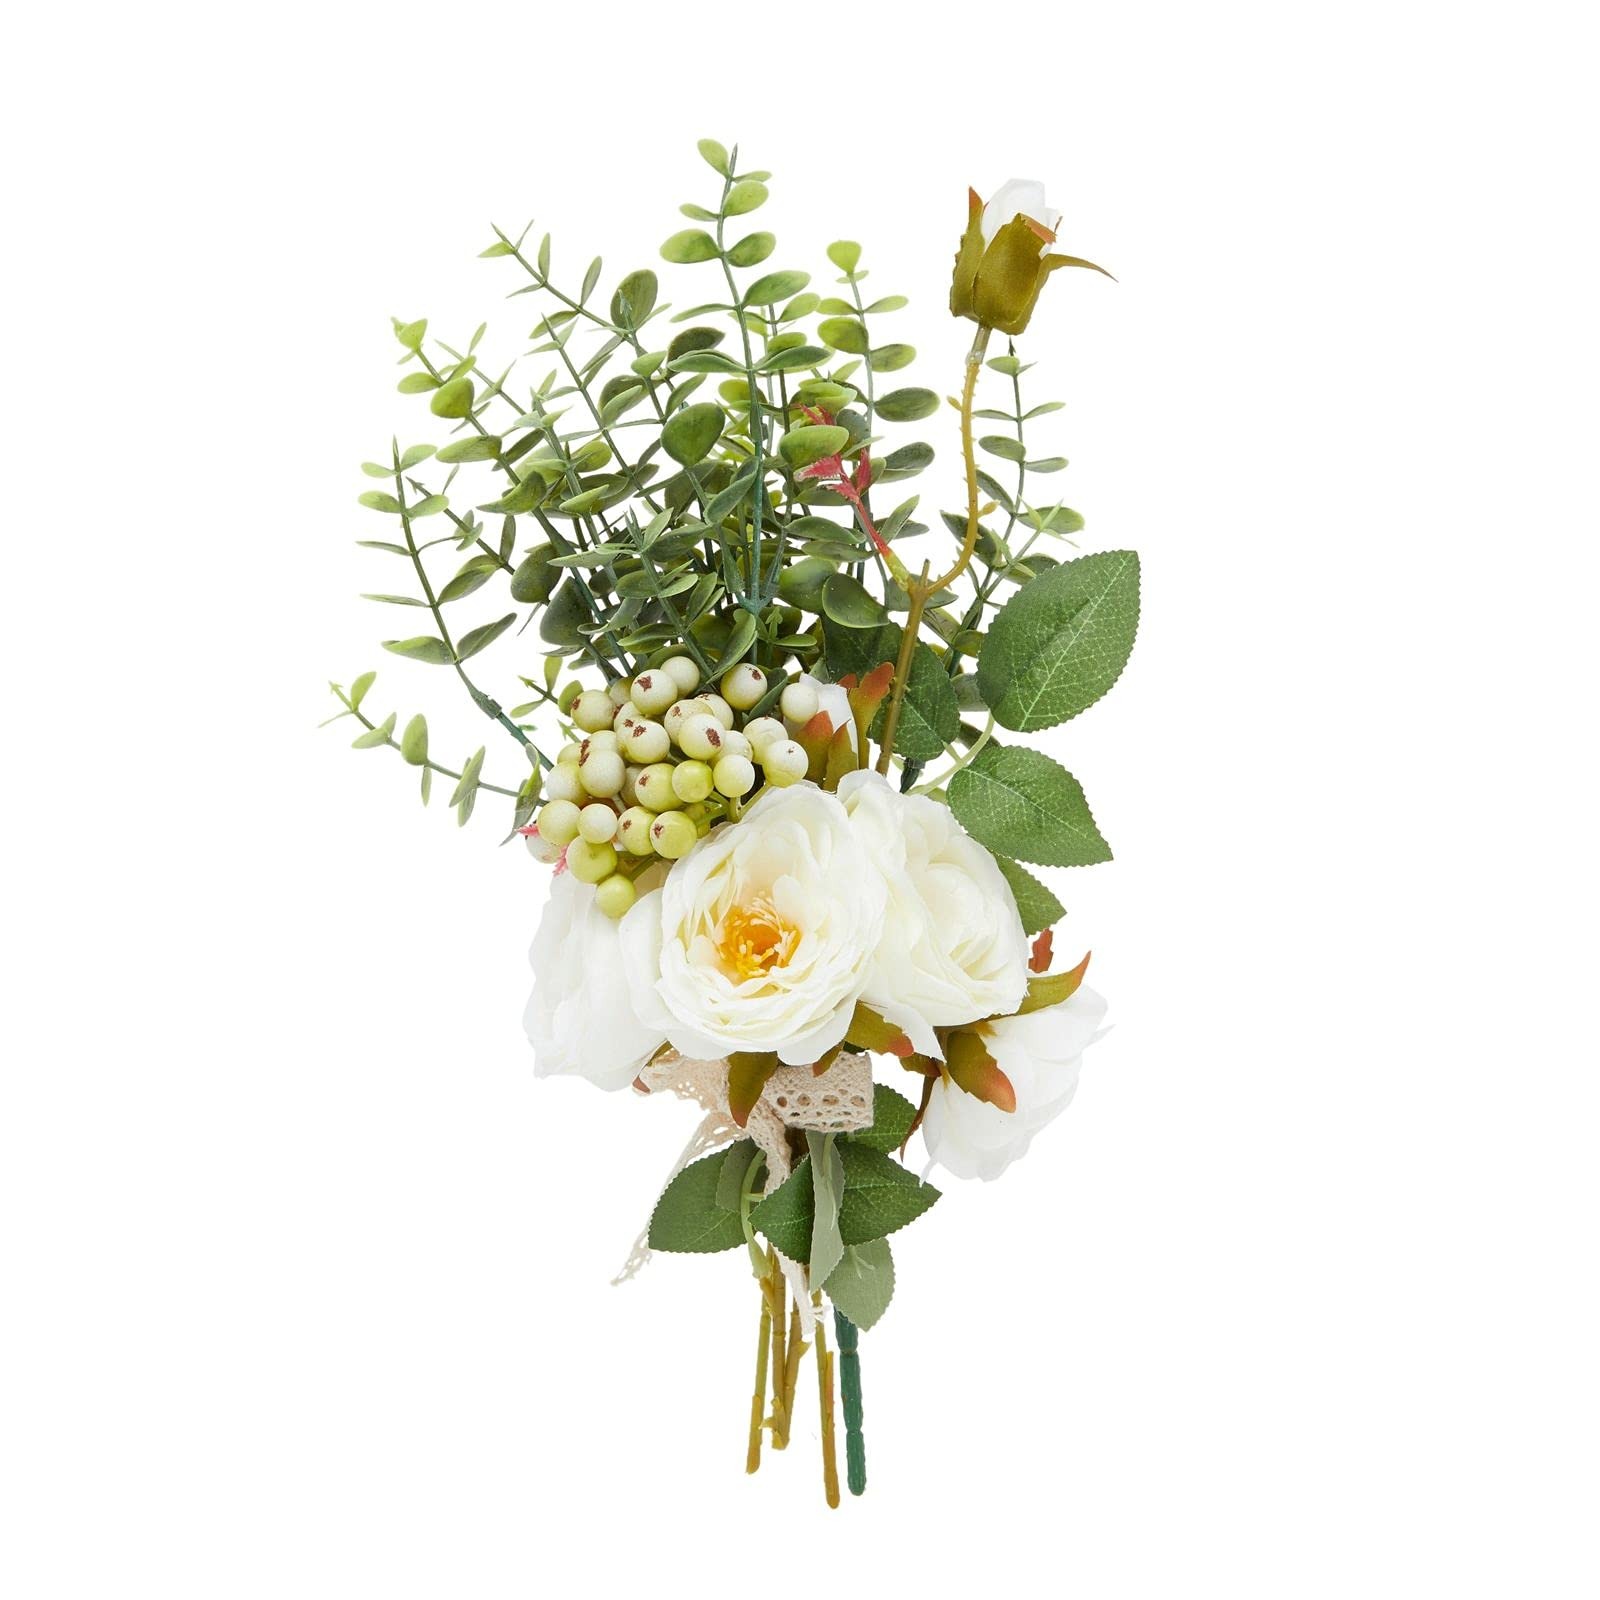
Item Name: Farmlyn Creek Champagne Silk Roses, Eucalyptus and Berry Bridal Bouquet, Wedding Centerpiece (15.7x7 in)
Bullet Point 1: Rose Flower Arrangement: This champagne rose, artificial eucalyptus, and berry bouquet is perfect as a bridal bouquet or wedding table centerpiece
Bullet Point 2: Easy Maintenance: This bouquet of flowers has a life-like appearance that requires no watering or trimming so your flowers will never wither and fall
Bullet Point 3: High Quality: This rose bouquet is made of durable plastic and fabric that provides durability a realistic appearance
Bullet Point 4: The Perfect Size: The artificial flower bouquet for outdoors measure approximately 15.75 x 7 inches
Bullet Point 5: What's Included: You will receive 1 bridal bouquet
Product Description: Place this artificial flower bouquet in your home, office, or patio to create a warm and welcoming environment. The rose and eucalyptus flower arrangement is made of quality plastic and fabric that gives a life-like appearance so your flowers will never die. The artificial flower bouquet measures 15.75 x 7 inches, and can easily be placed onto a window sill, counter, or tabletop. You will receive 1 artificial flower arrangement.
Value: 1.0
Unit: Count

Price: 9.56